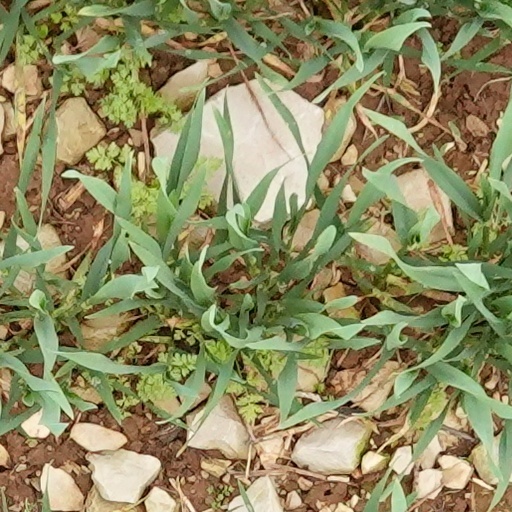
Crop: wheat